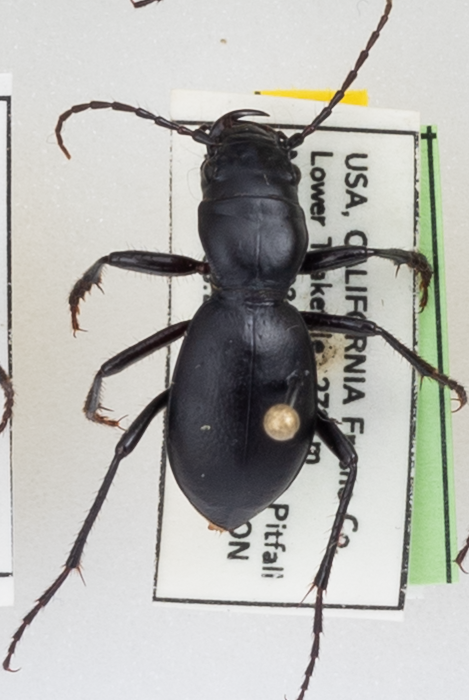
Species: Omus californicus
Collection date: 2021-07-21
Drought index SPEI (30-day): -2.09
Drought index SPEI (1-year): -2.09
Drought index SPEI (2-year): -2.09